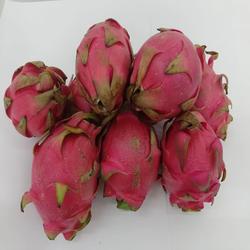
Label: Dragonfruit